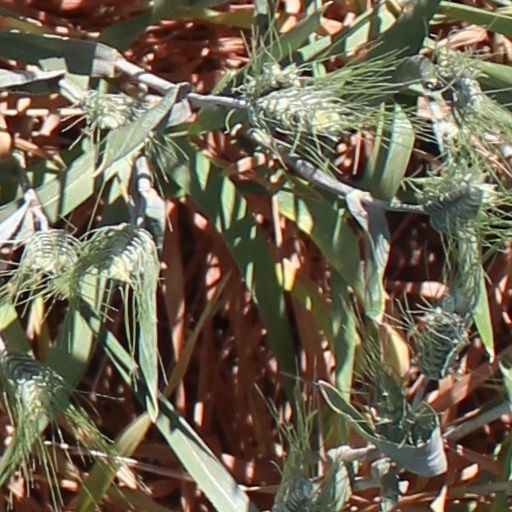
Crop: wheat